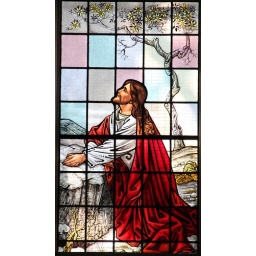
Stained glass window at Mokuakaua Church in Kailua Kona, Hawaii